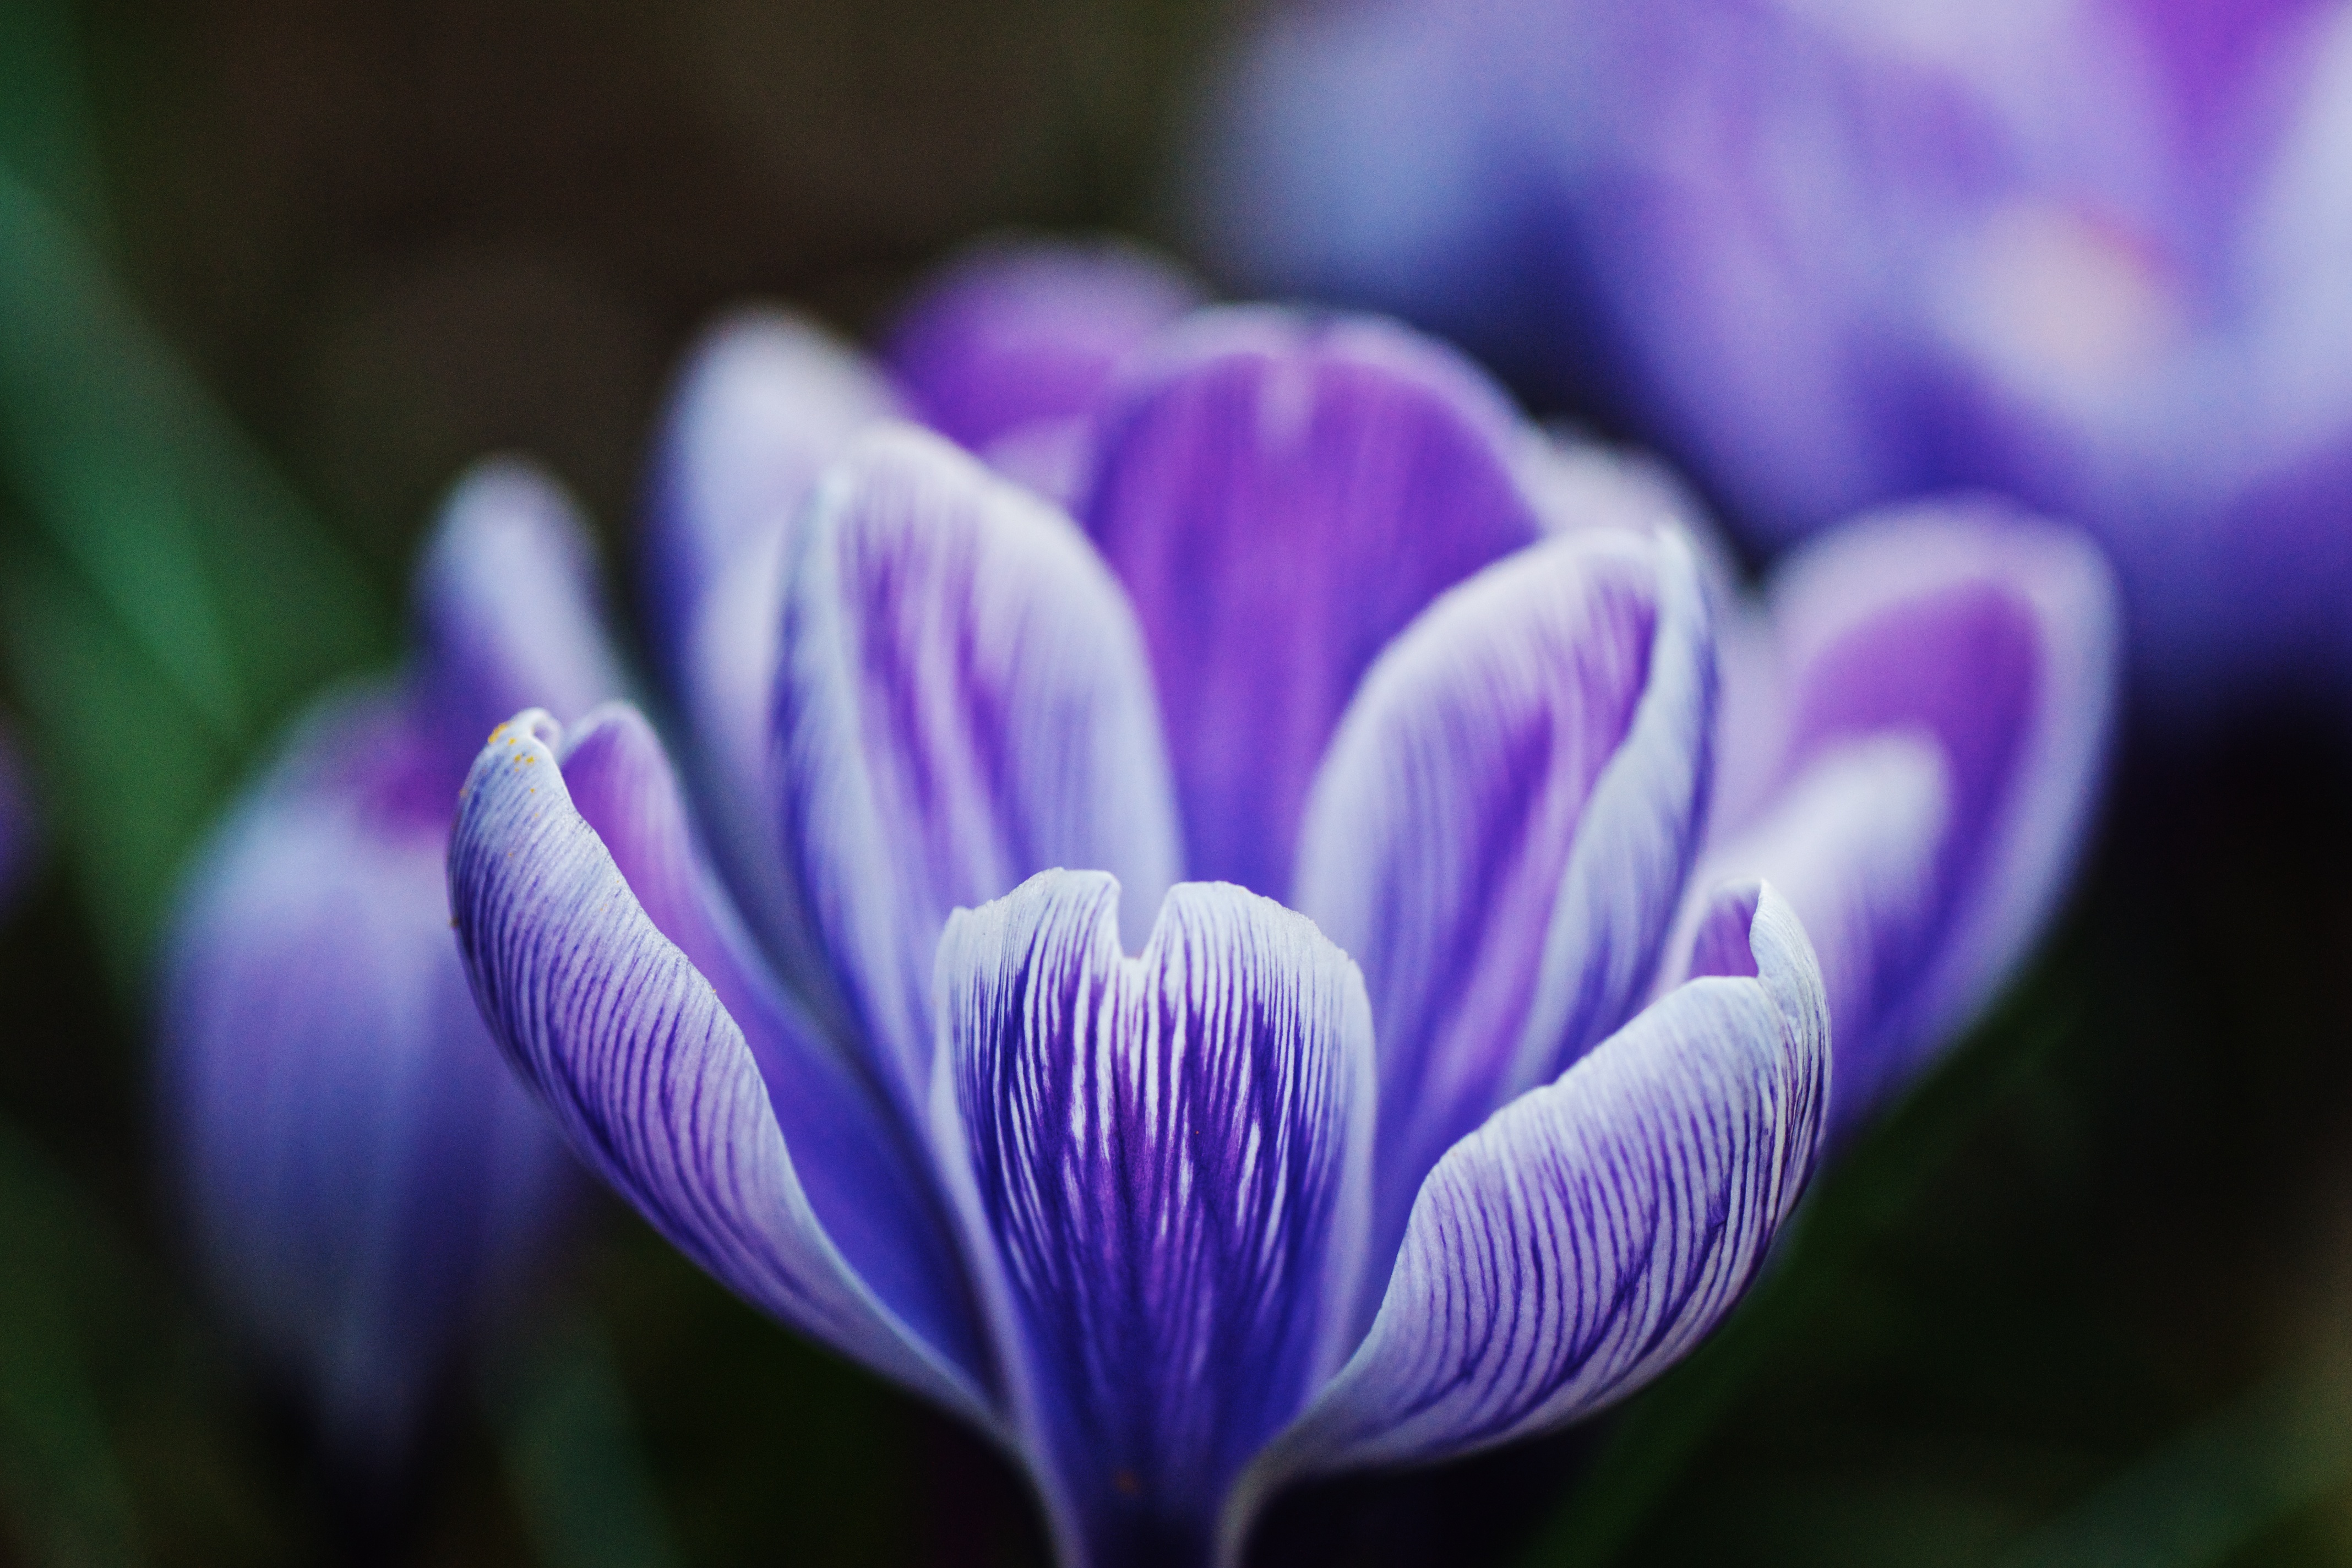
blossom, bokeh, plant, photography, flower, purple, petal, macro, closeup, flora, wildflower, close up, eye, sony, tamron, crocus, dof, flowery, a700, macro photography, spring2012, flowering plant, hpt, purplue, plant stem, land plant, iris family